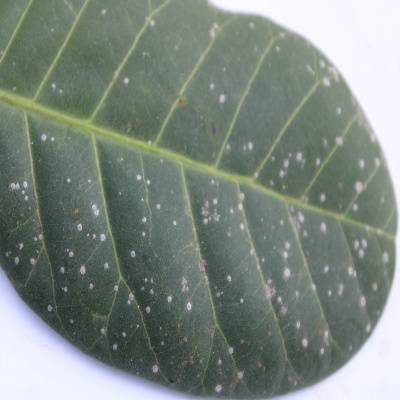
Crop: Cashew
Condition: red rust